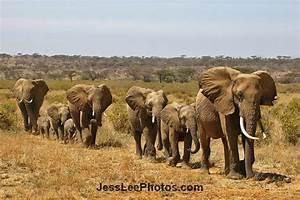
elephant